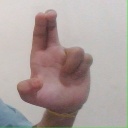
अक्षर: आ